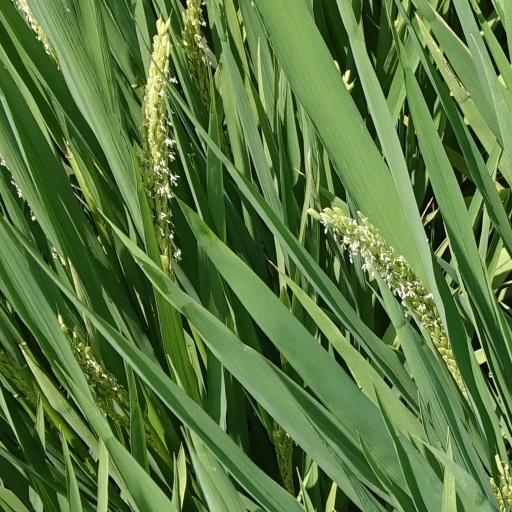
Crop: rice